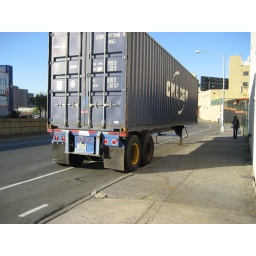
Semi-trailer, sans truck left in bike lane.